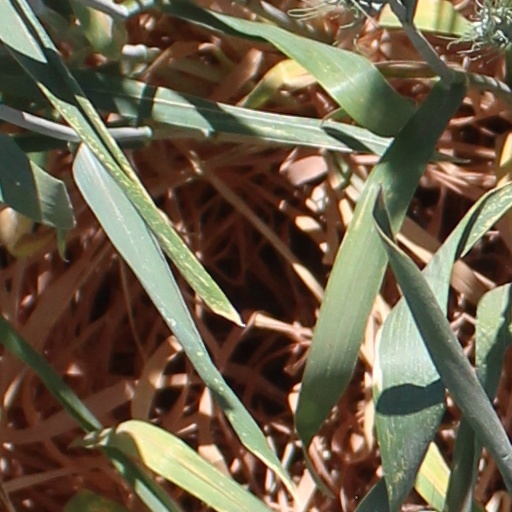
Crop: wheat